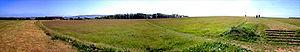
Aggersborg est la plus grande des anciennes forteresses circulaires viking danoises, et l'un des plus grands sites archéologiques du Danemark. Il se trouve près de Aggersund, sur la partie nord du Limfjord. Il était compris dans un rempart circulaire, lui-même entouré d'un fossé. Quatre routes principales reliaient le centre du château au cercle extérieur. Ces routes étaient creusées sous le rempart extérieur, laissant la structure circulaire intacte.